The Unsaid

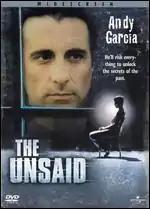
DVD cover

The Unsaid is a 2001 American psychological thriller film directed by Tom McLoughlin and starring Andy García that was released in 2001. It is also known under the name "The Ties That Bind" and its working title "Sins of the Father". The film was released straight to DVD in the US, UK, and Canada but premiered in theaters in other parts of Europe and Asia.